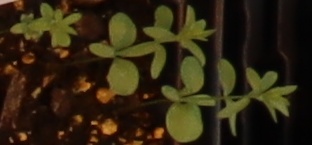
Label: Flax